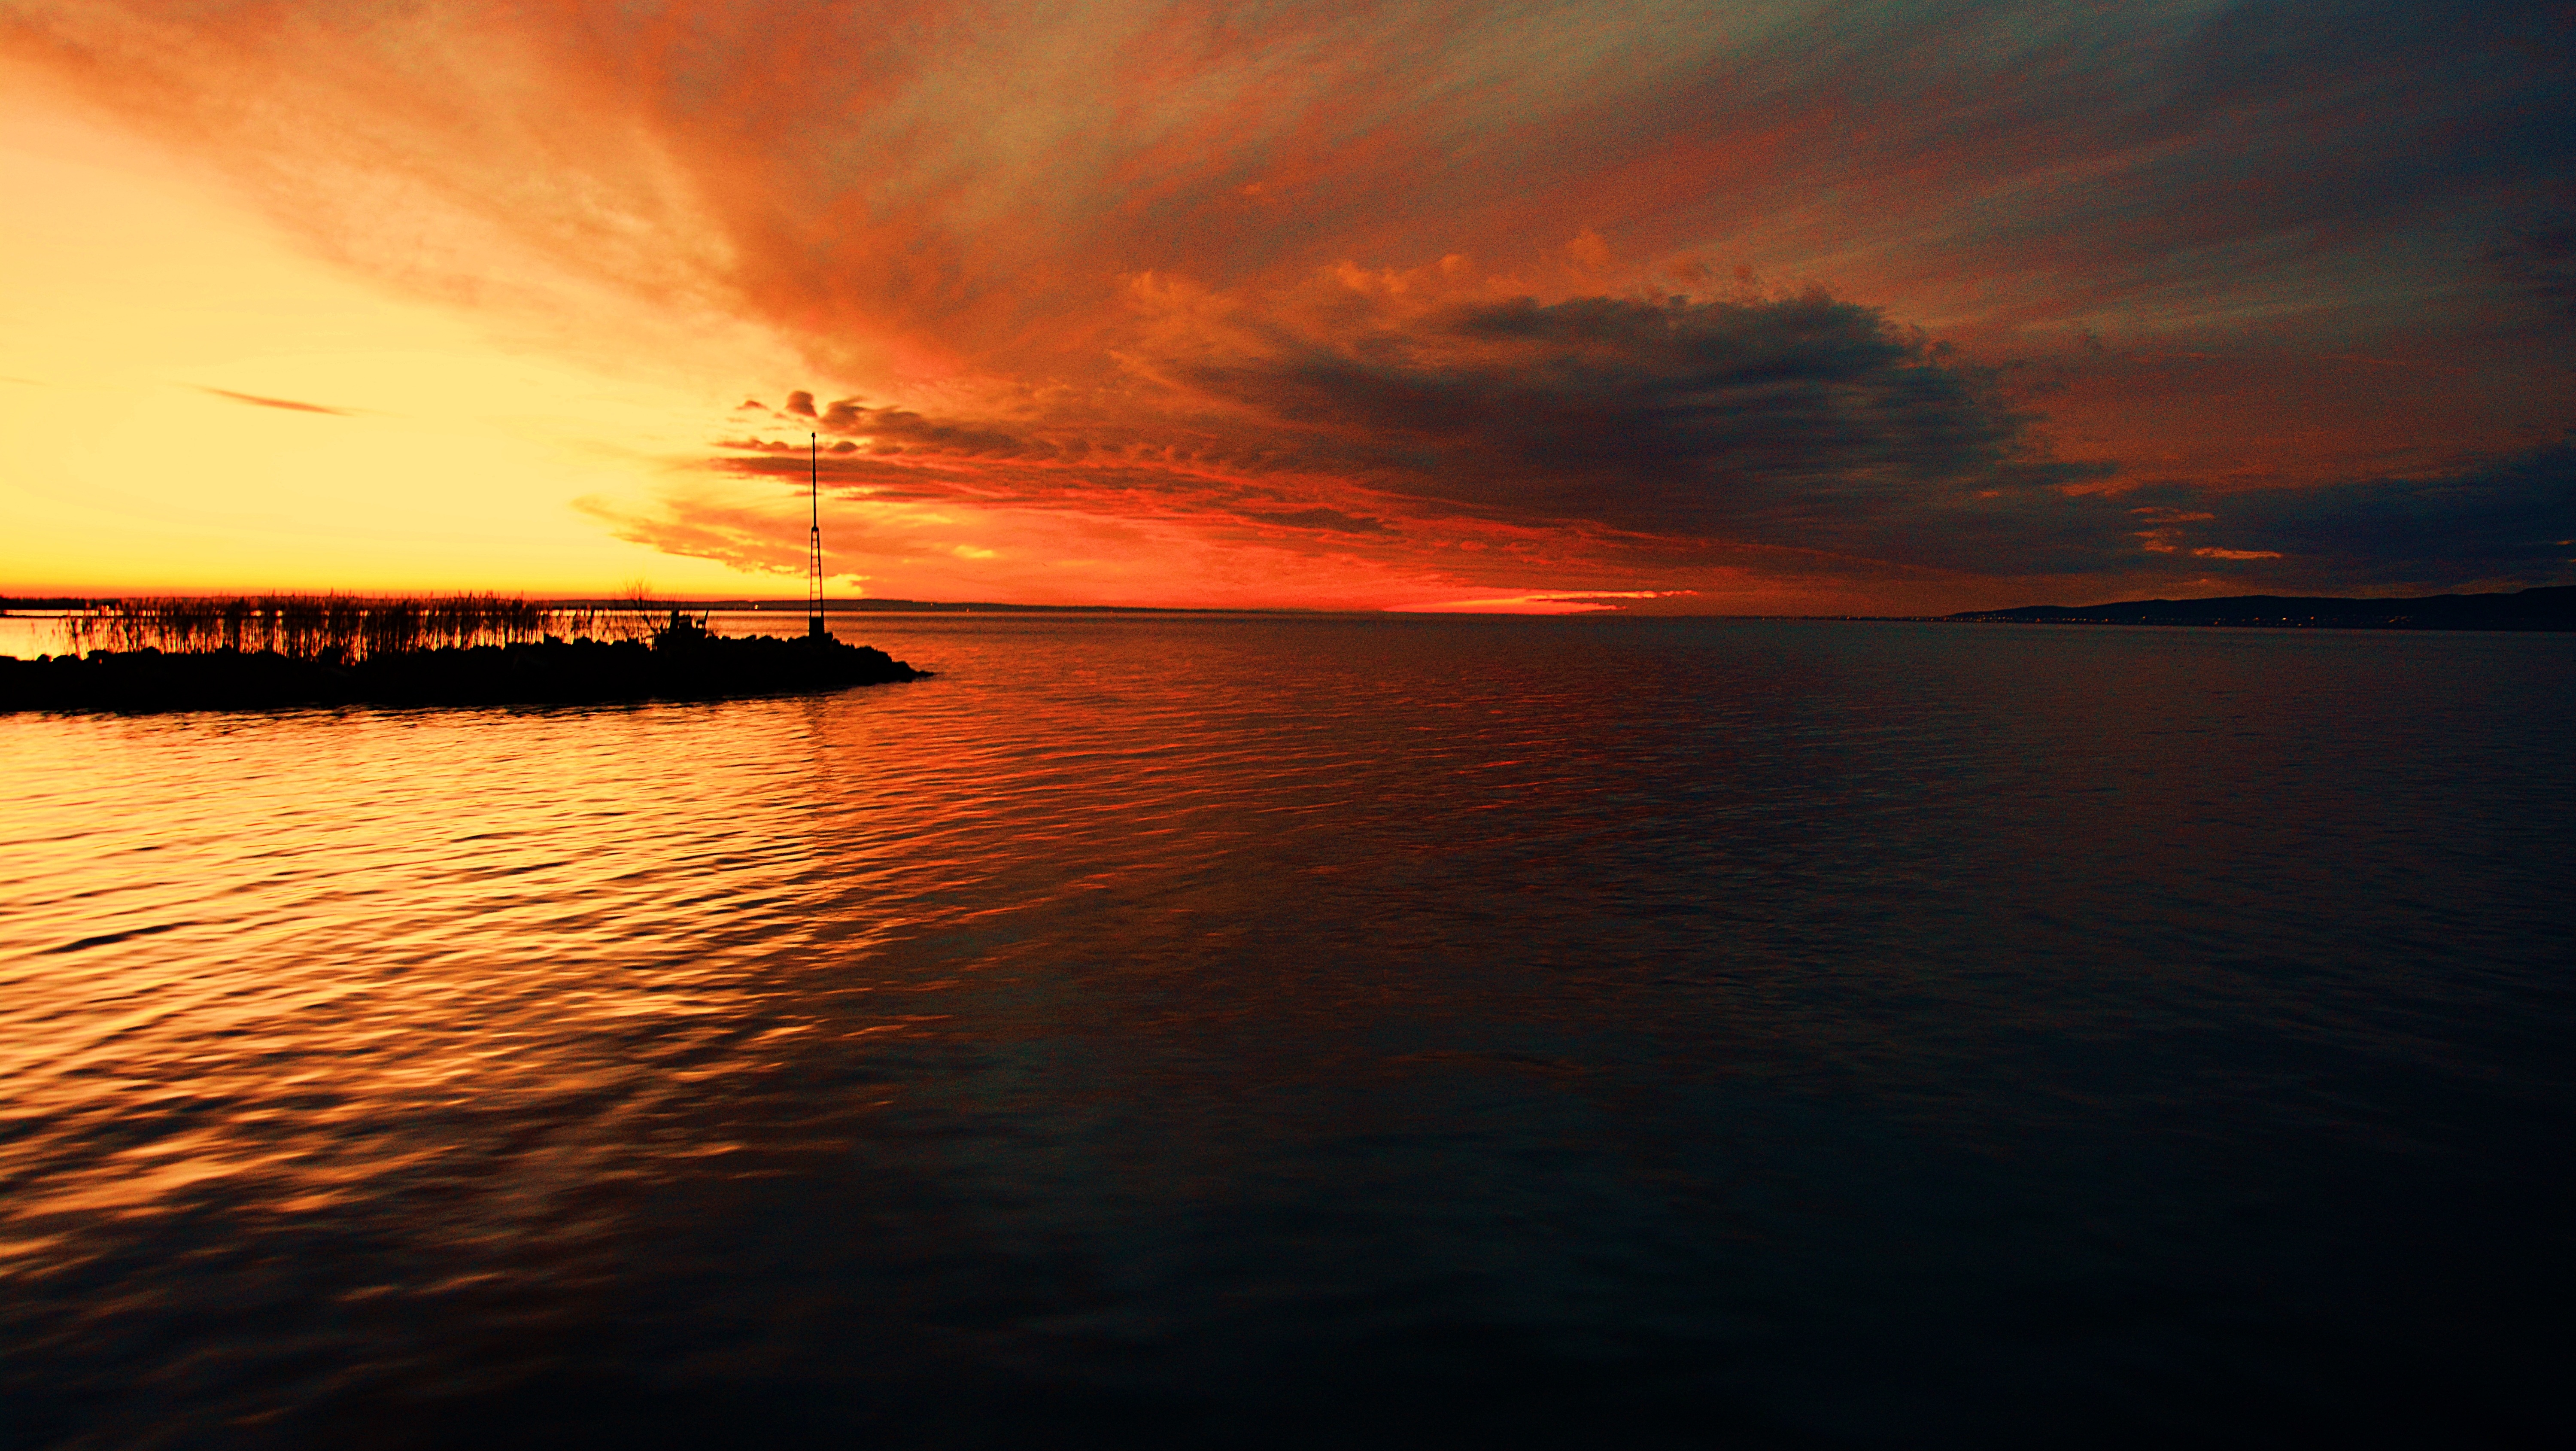
sea, coast, ocean, horizon, cloud, sky, sun, sunrise, sunset, sunlight, morning, wave, lake, dawn, dusk, evening, reflection, bay, colors, afterglow, lake balaton